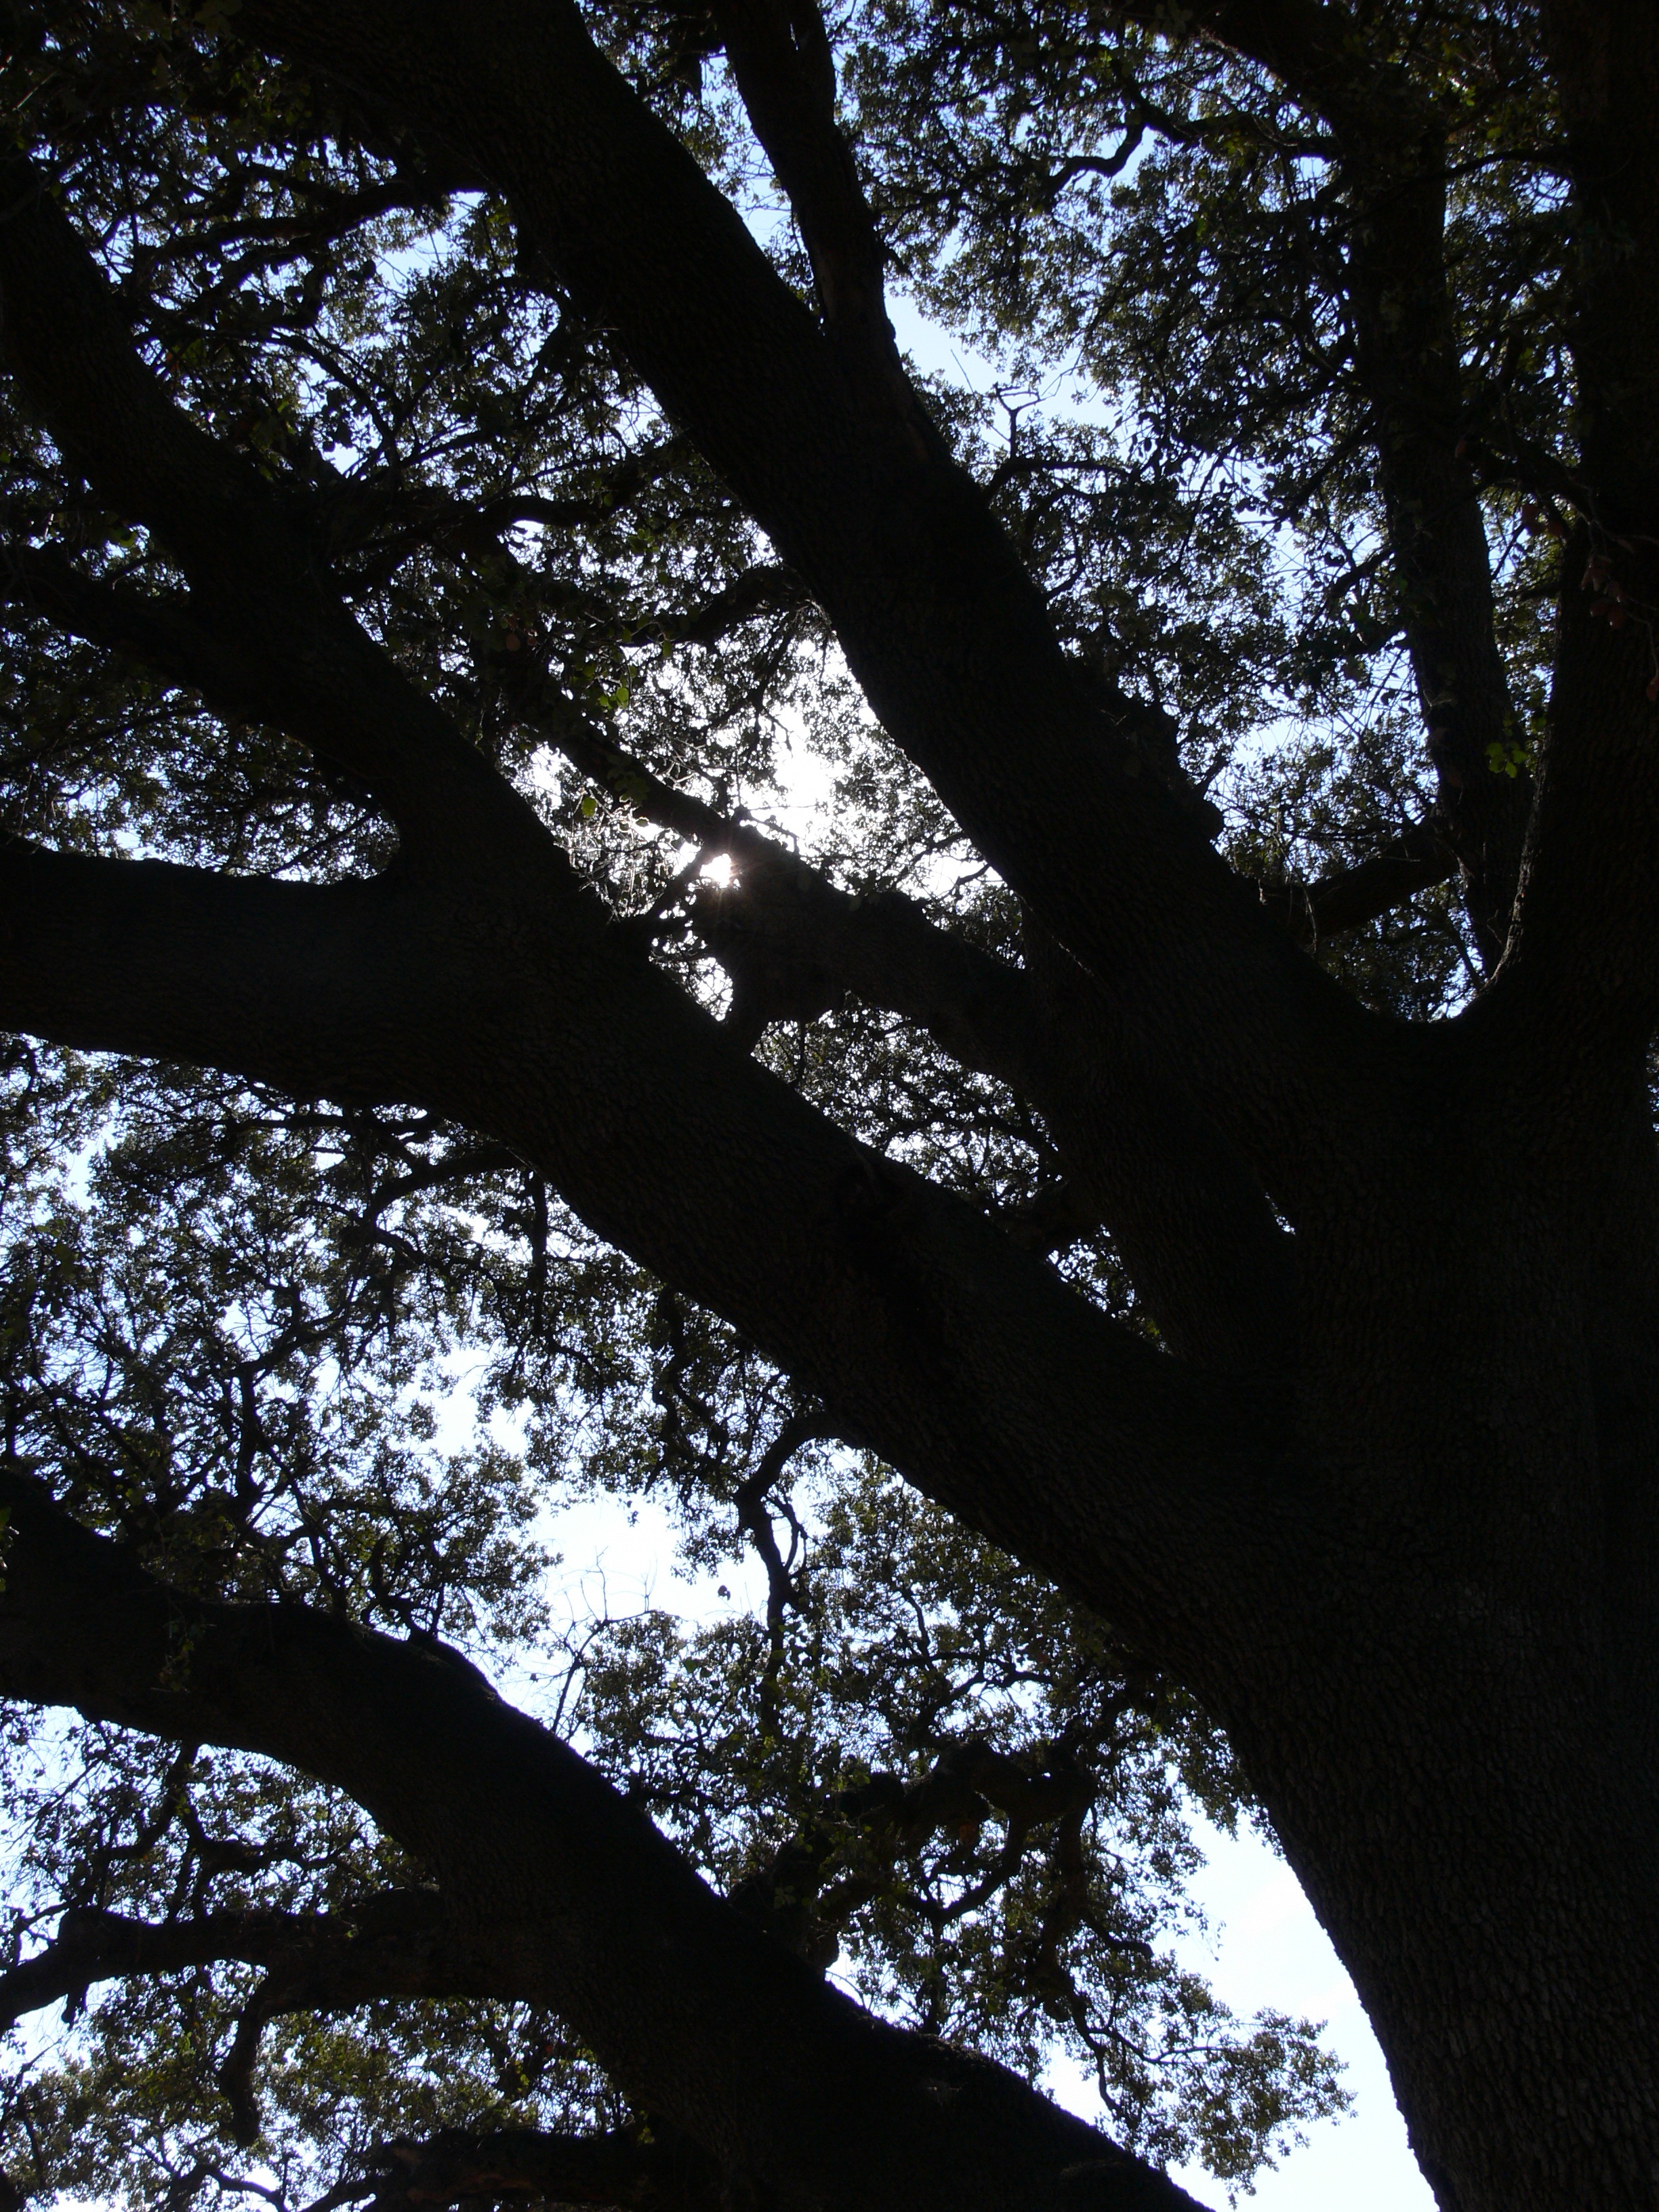
landscape, tree, nature, forest, branch, blossom, light, black and white, plant, sky, sunlight, leaf, flower, spring, reflection, autumn, darkness, monochrome, shadows, monochrome photography, woody plant